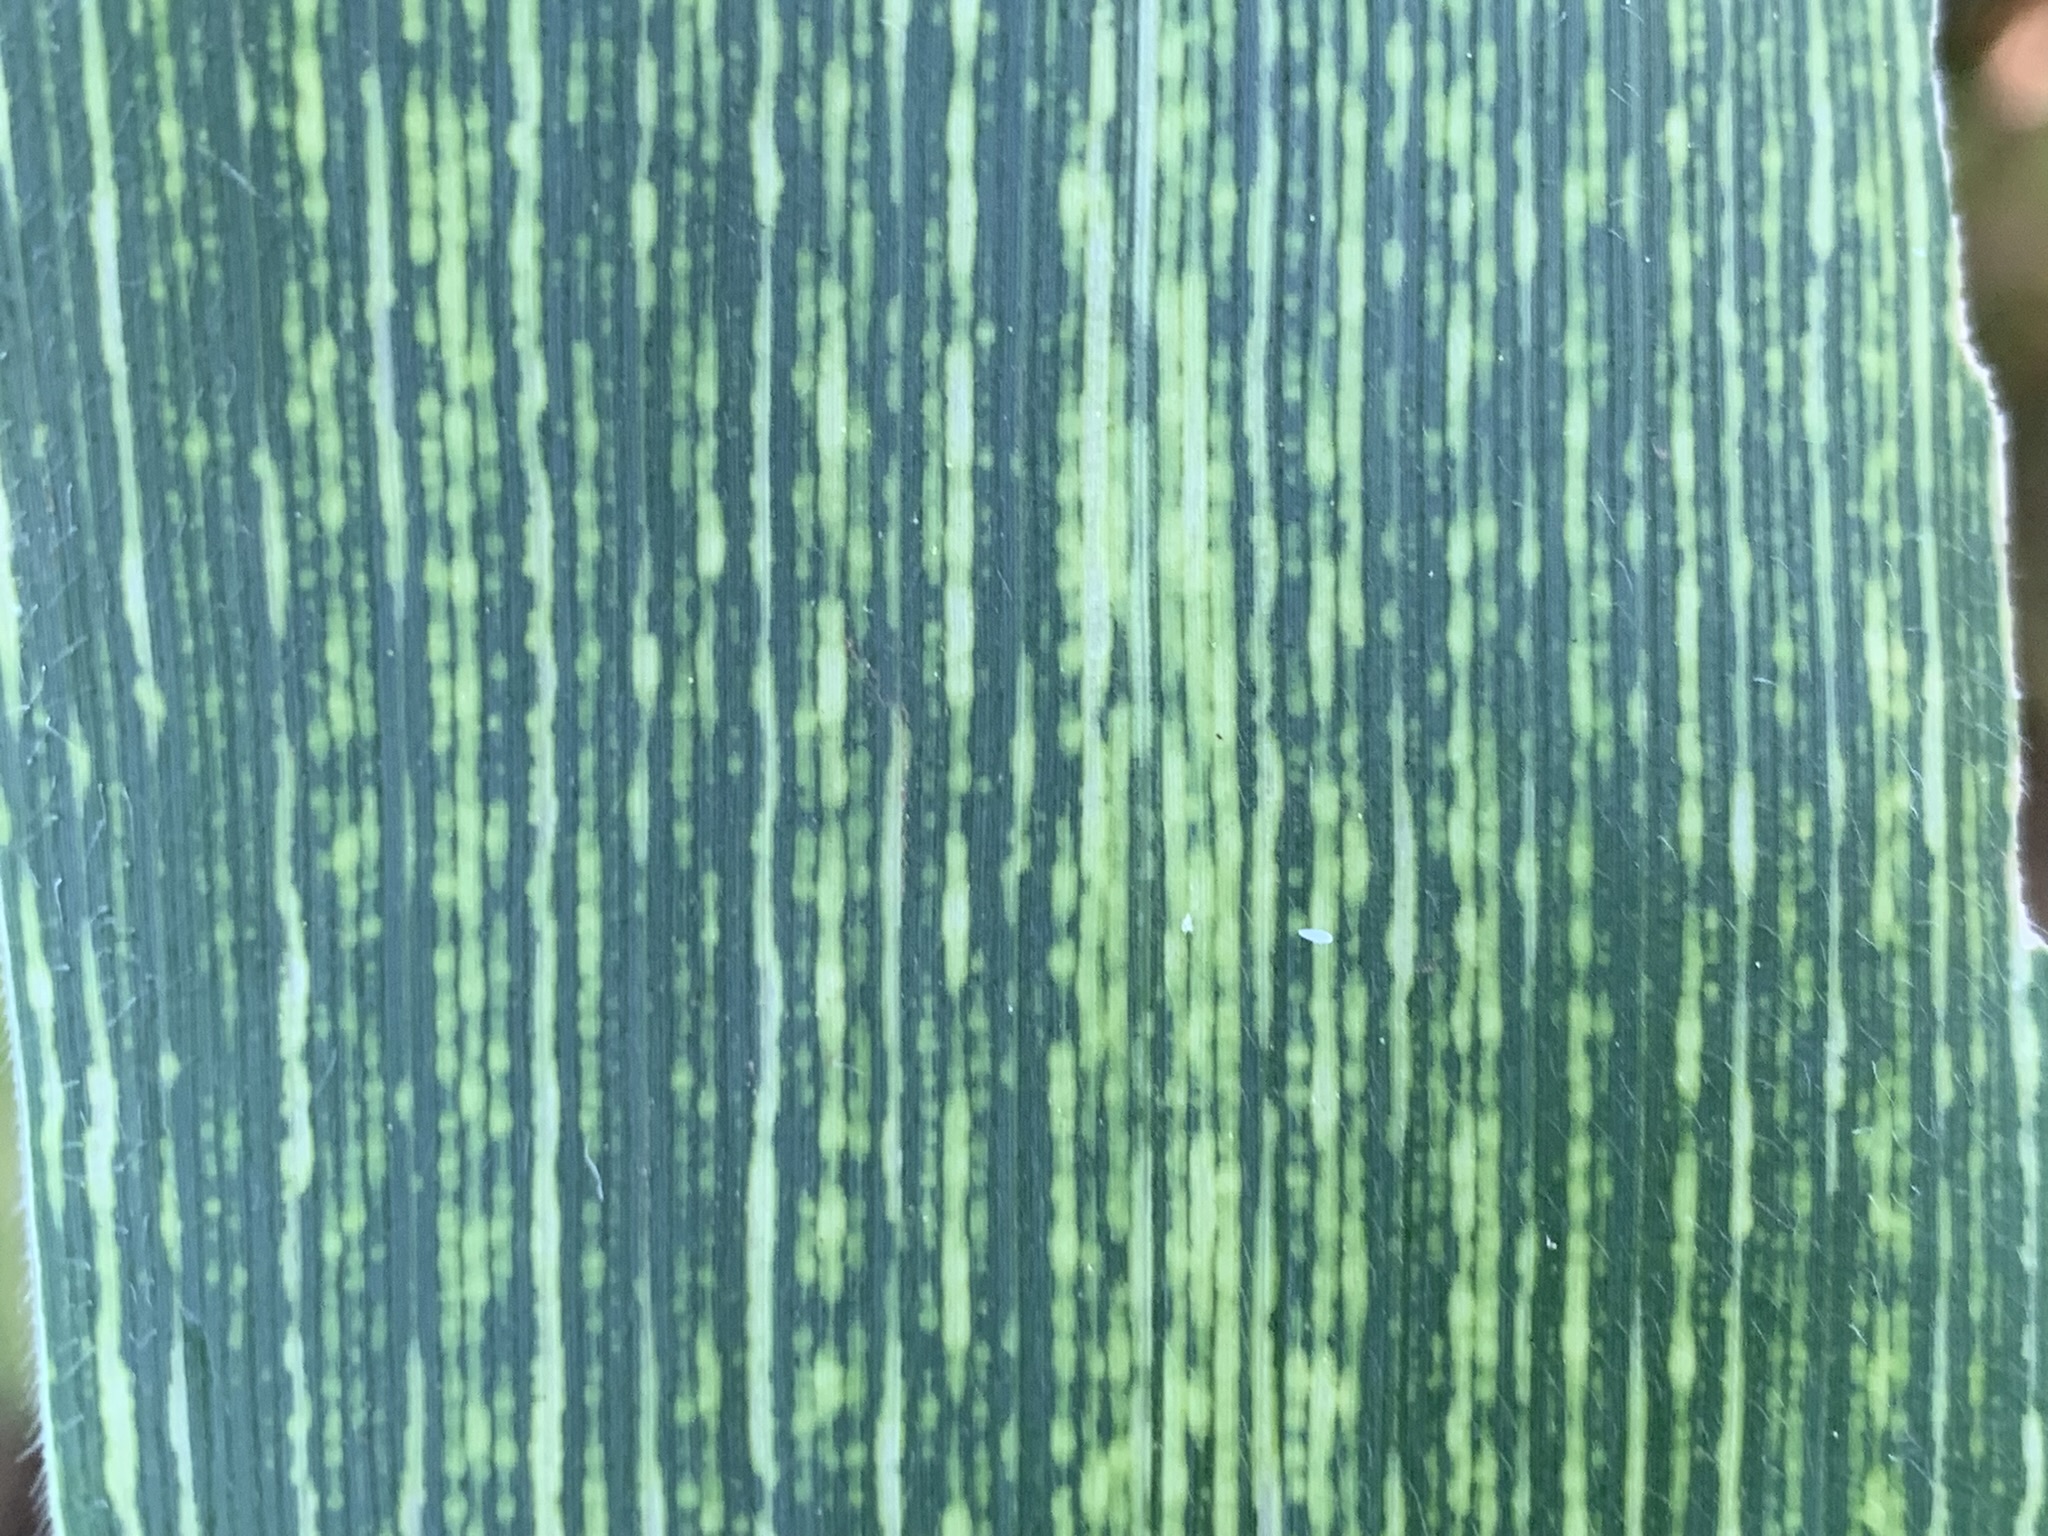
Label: MSV